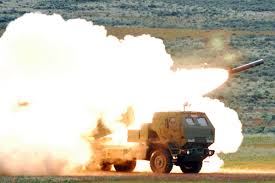
Label: Self Propelled Artillery